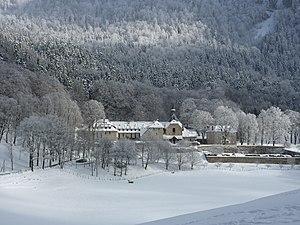
Abbaye de Chalais sous la neige, Voreppe, France
L'abbaye Notre-Dame-de-Chalais située près de Voreppe, fondée en 1101, est la maison-mère de l’ordre monastique de Chalais.